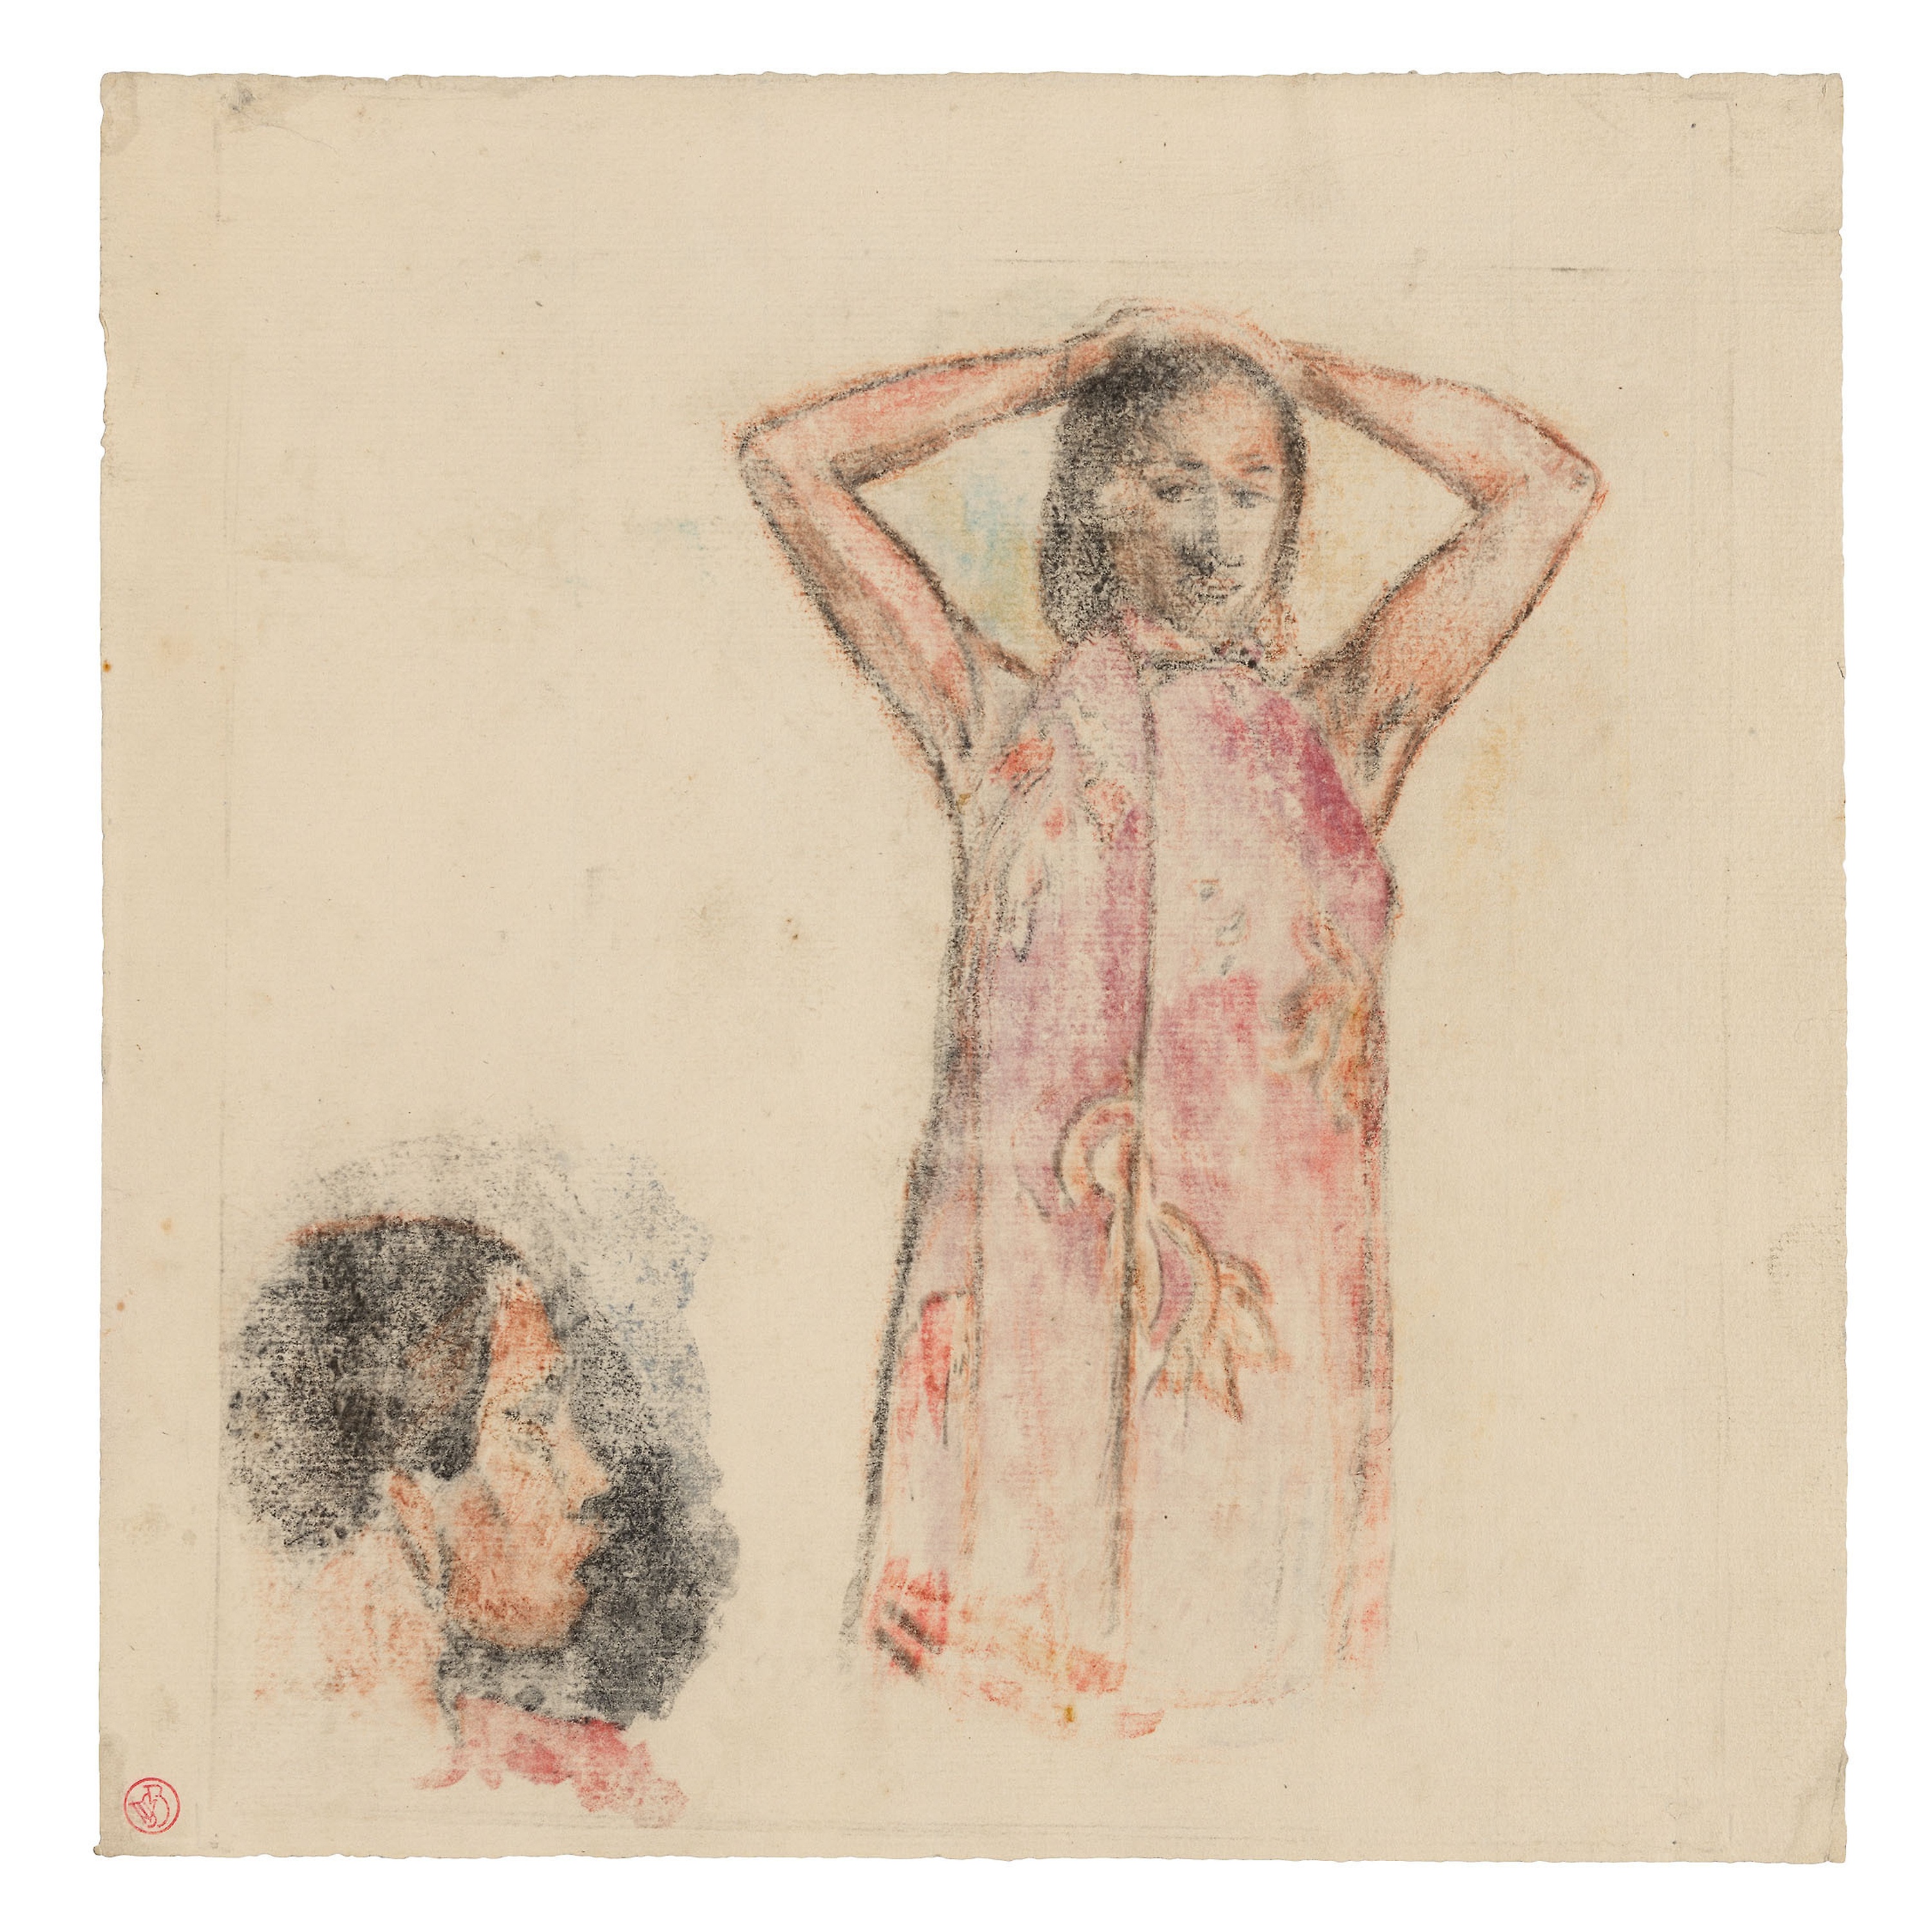
painting, art, portrait, costume design, drawing, artwork